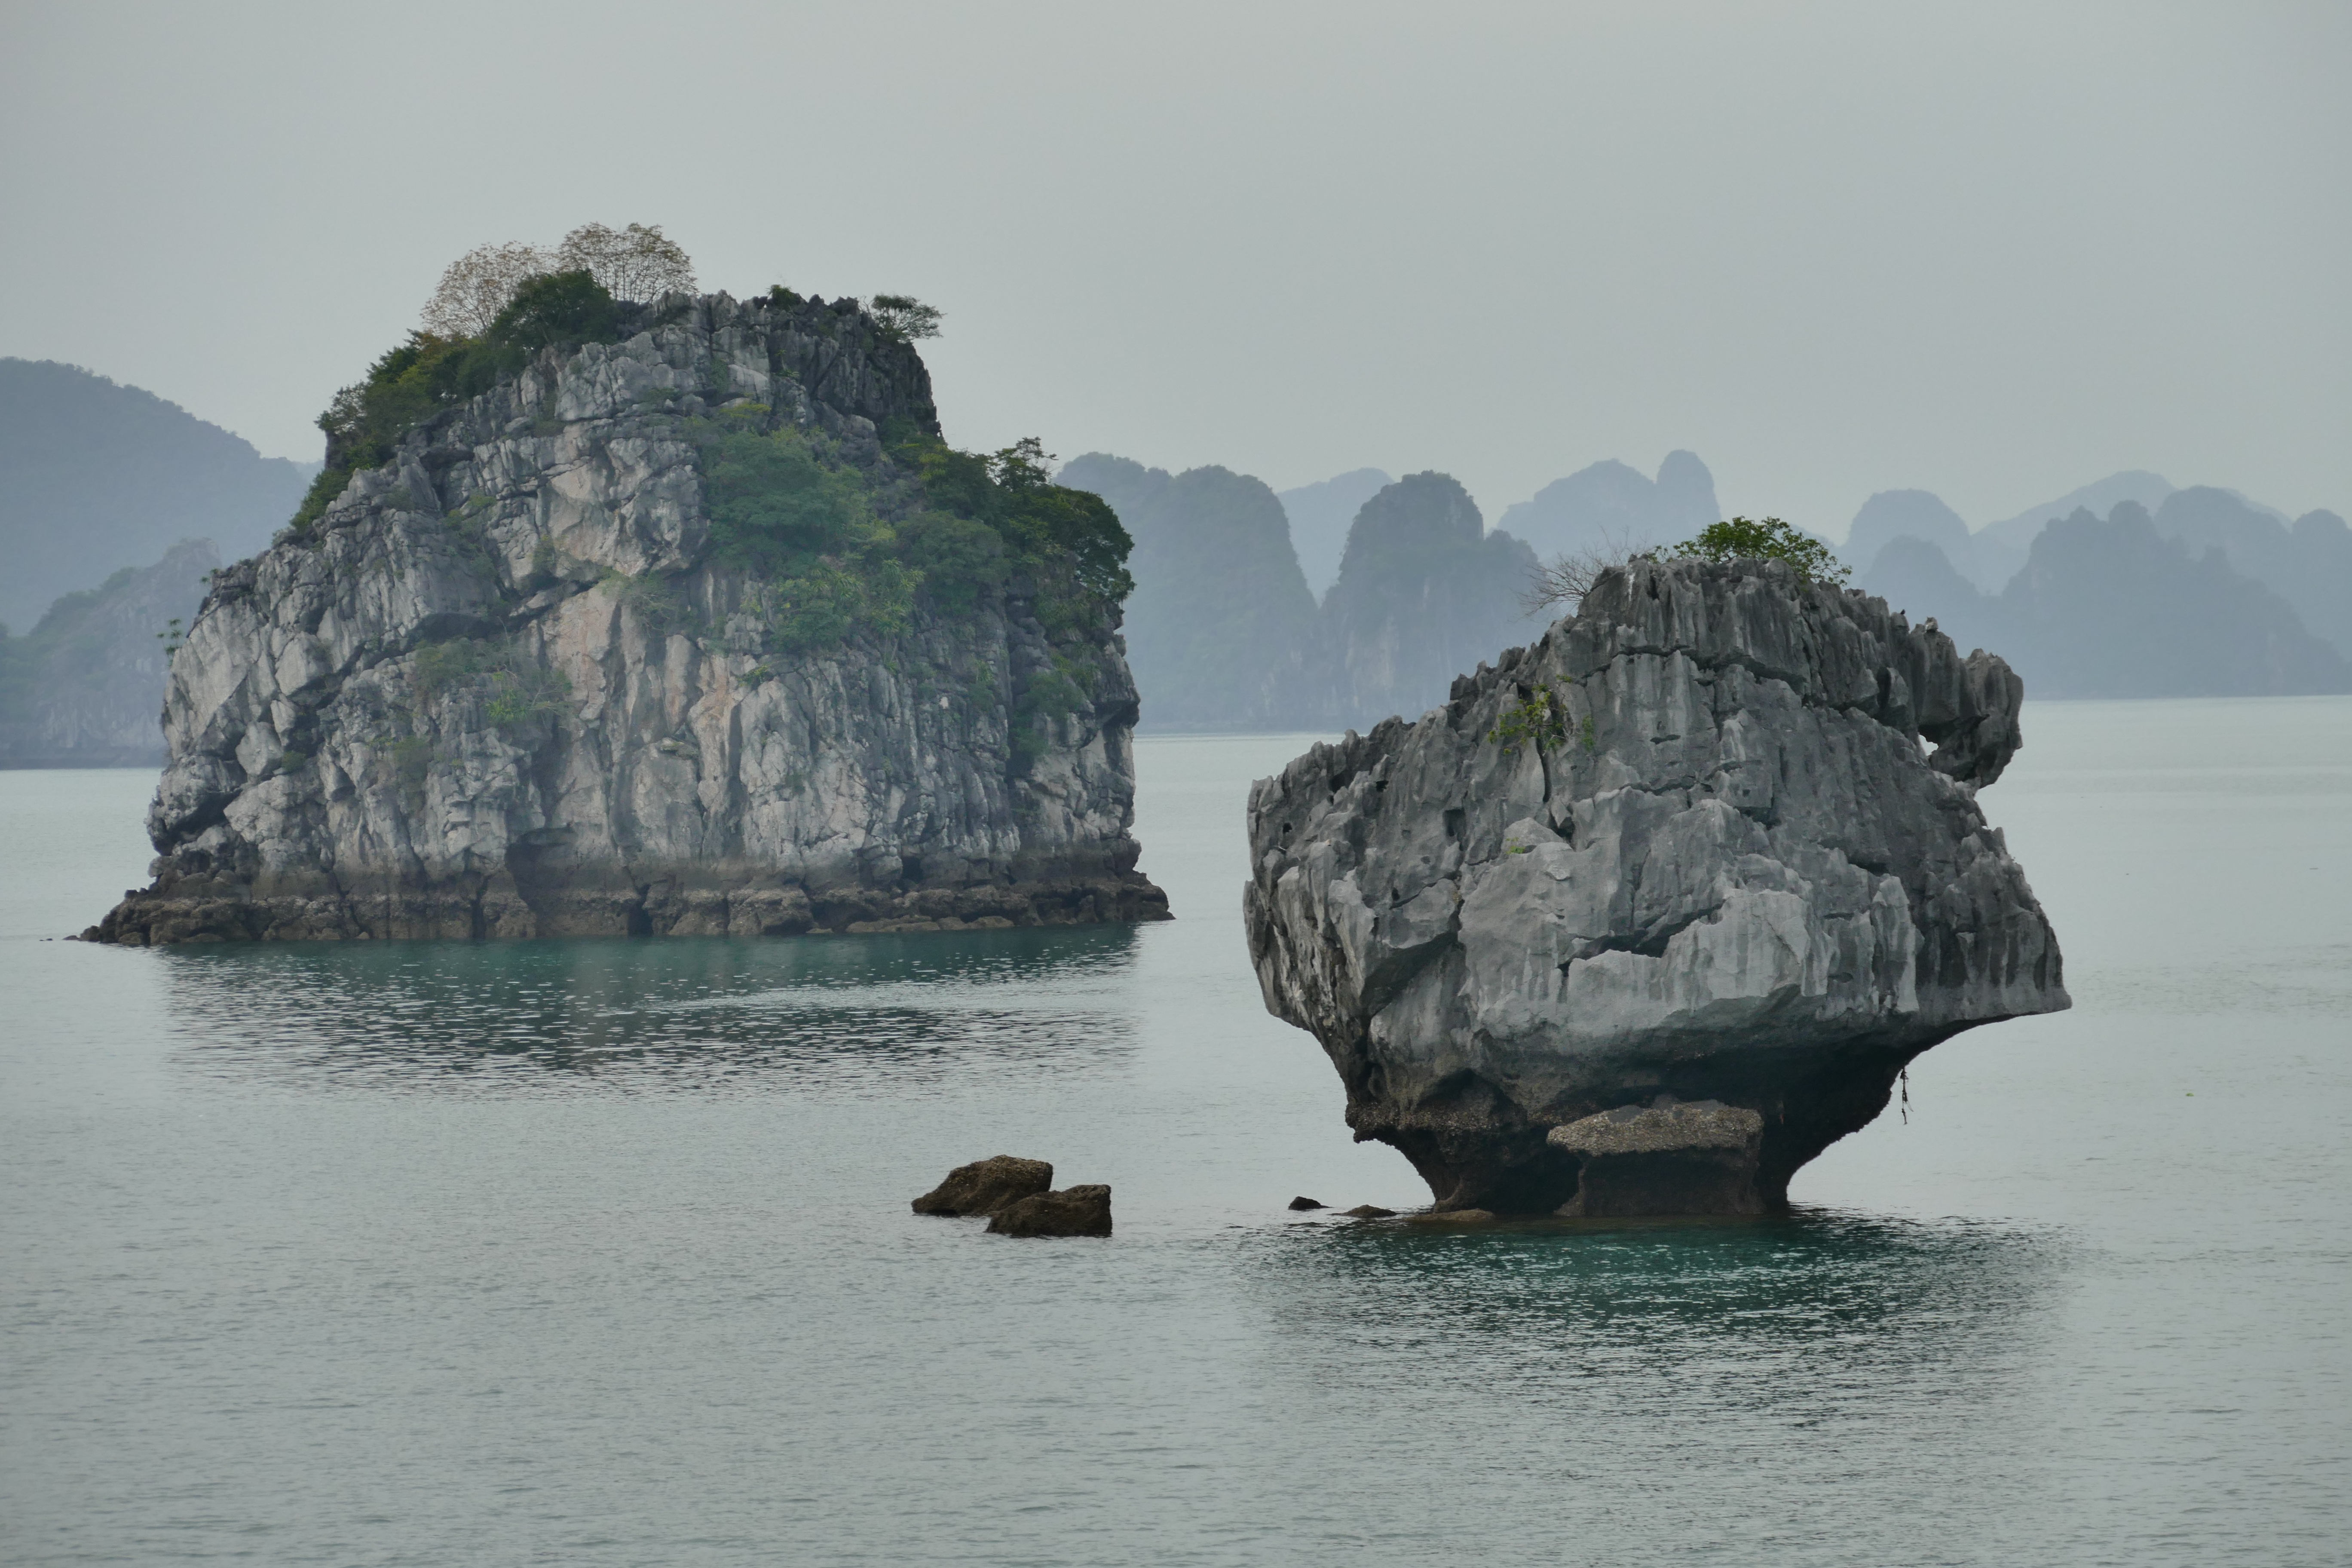
landscape, sea, coast, nature, rock, ocean, shore, formation, cliff, vehicle, bay, island, stack, terrain, material, mountains, unesco, vietnam, booked, cape, halong, islet, landform, world natural heritage, halong bay, sea cave, geographical feature